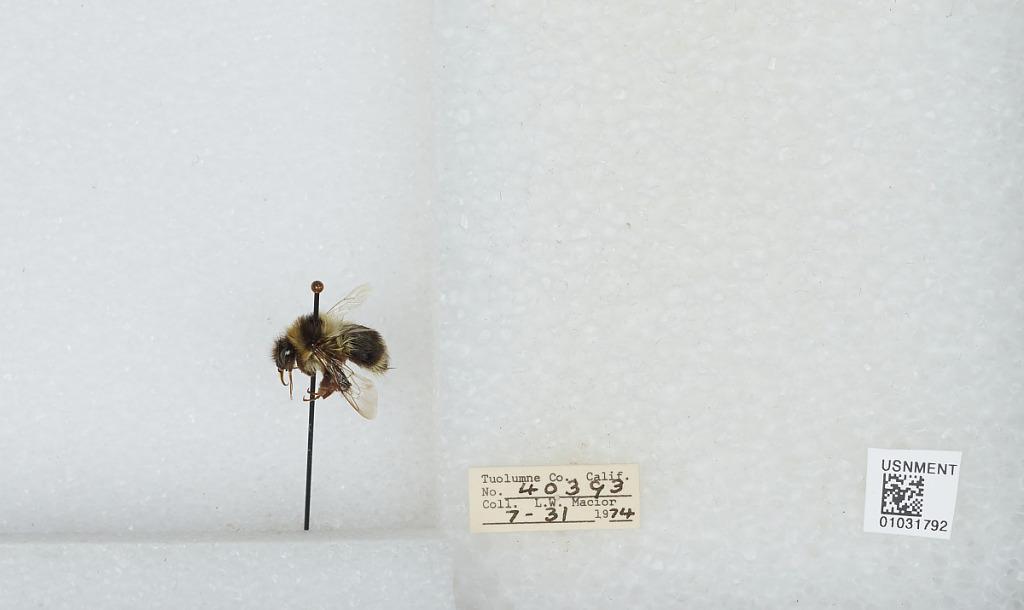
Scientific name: Bombus (Cullumanobombus) rufocinctus Cresson
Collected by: L. Macior
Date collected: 1974-7-31
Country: United States
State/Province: California
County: Tuolumne
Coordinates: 38.02, -119.93